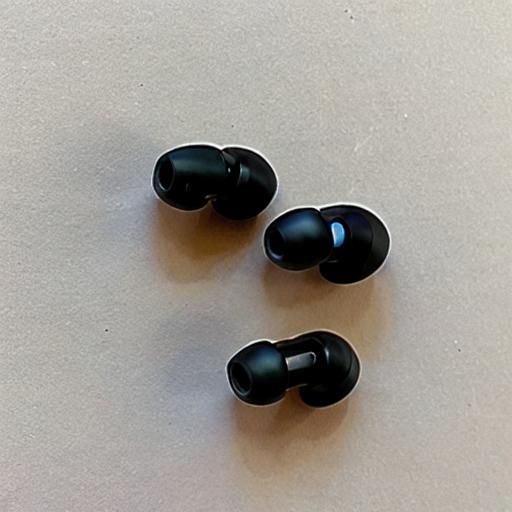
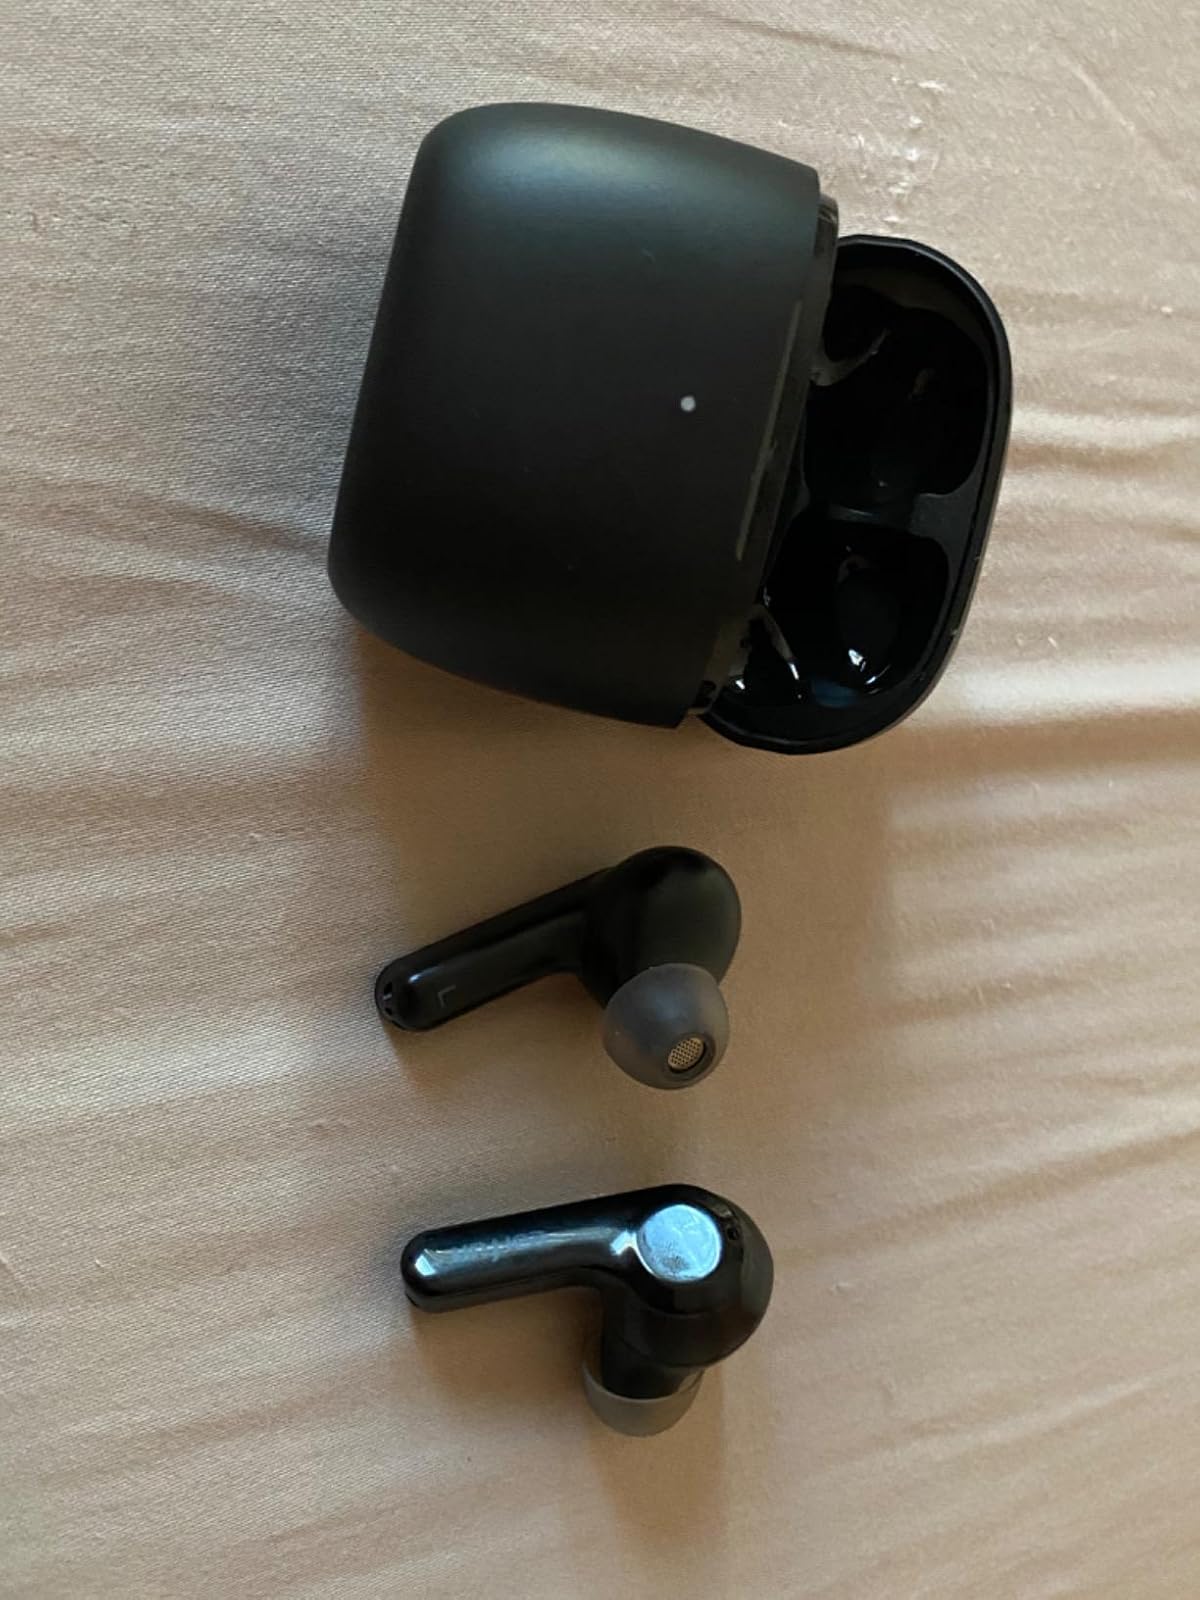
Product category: earbuds
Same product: no